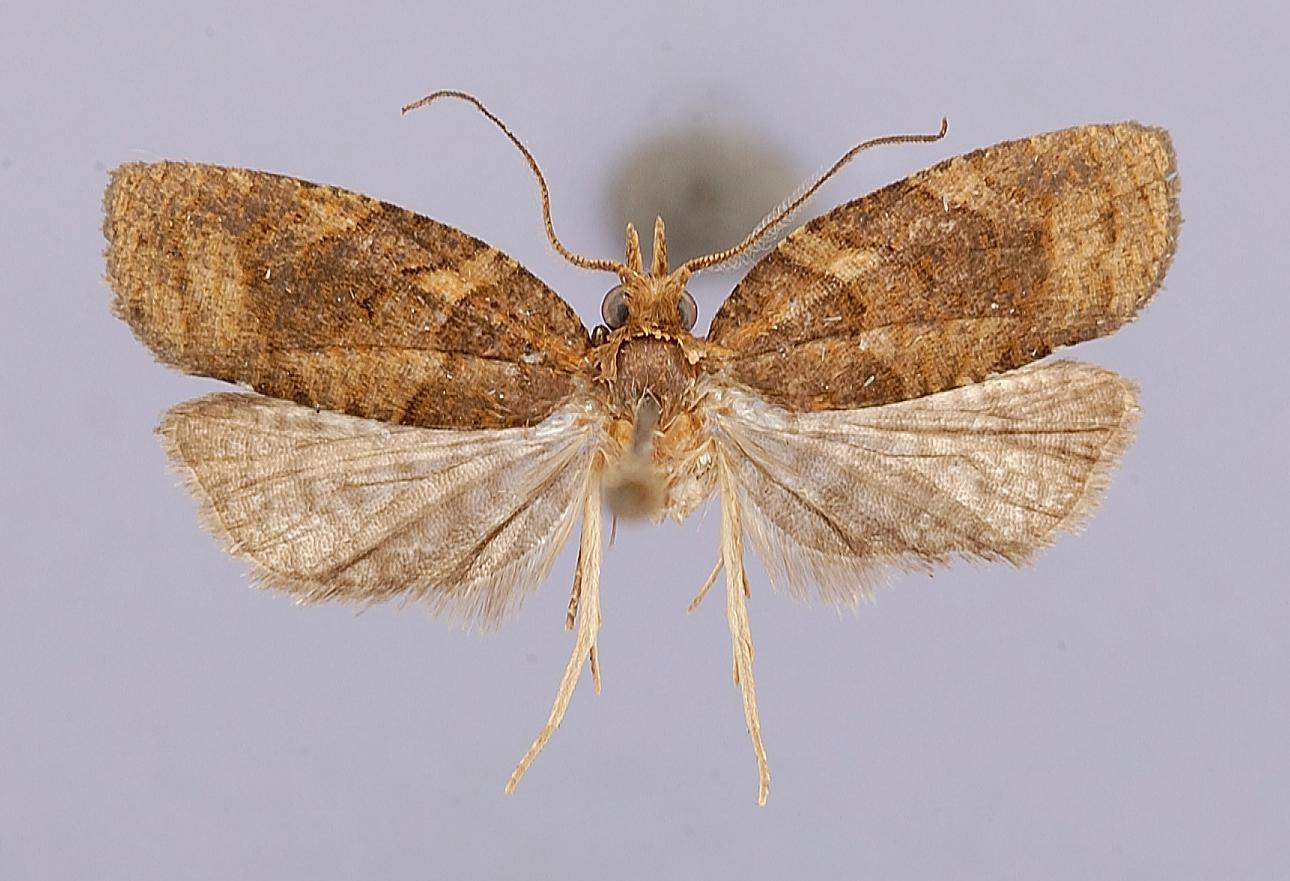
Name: Dichelopa amorpha
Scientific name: Dichelopa amorpha 1986
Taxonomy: Animalia, Arthropoda, Insecta, Lepidoptera, Tortricidae
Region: J. Clarke
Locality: Nuku Hiva, Tapuaooa, Marquesas Islands, French Polynesia, France
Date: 30 Jan 1968